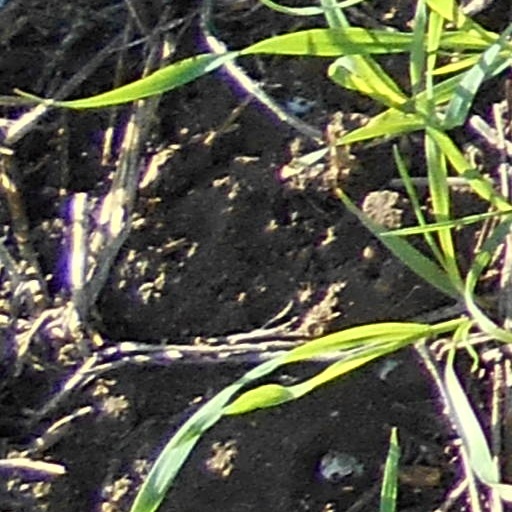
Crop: wheat